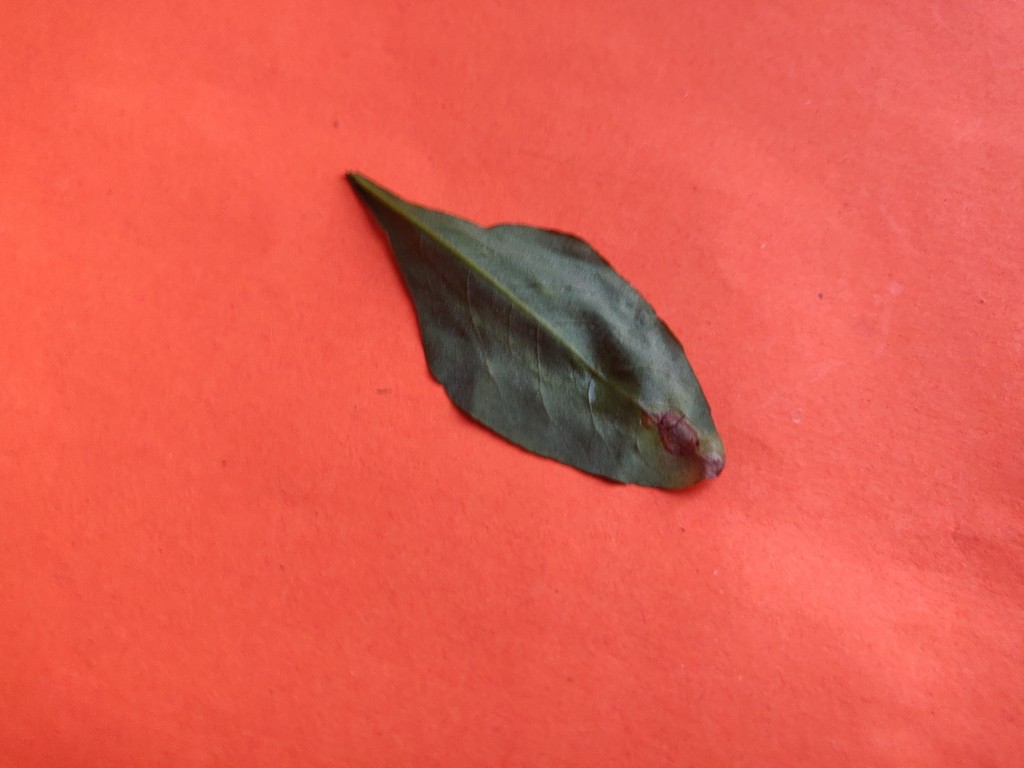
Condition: Unhealthy
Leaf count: single
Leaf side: back